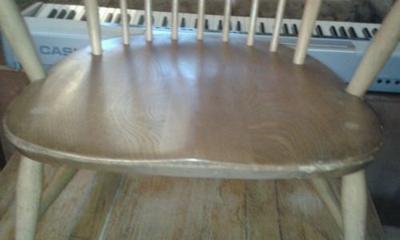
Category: chair